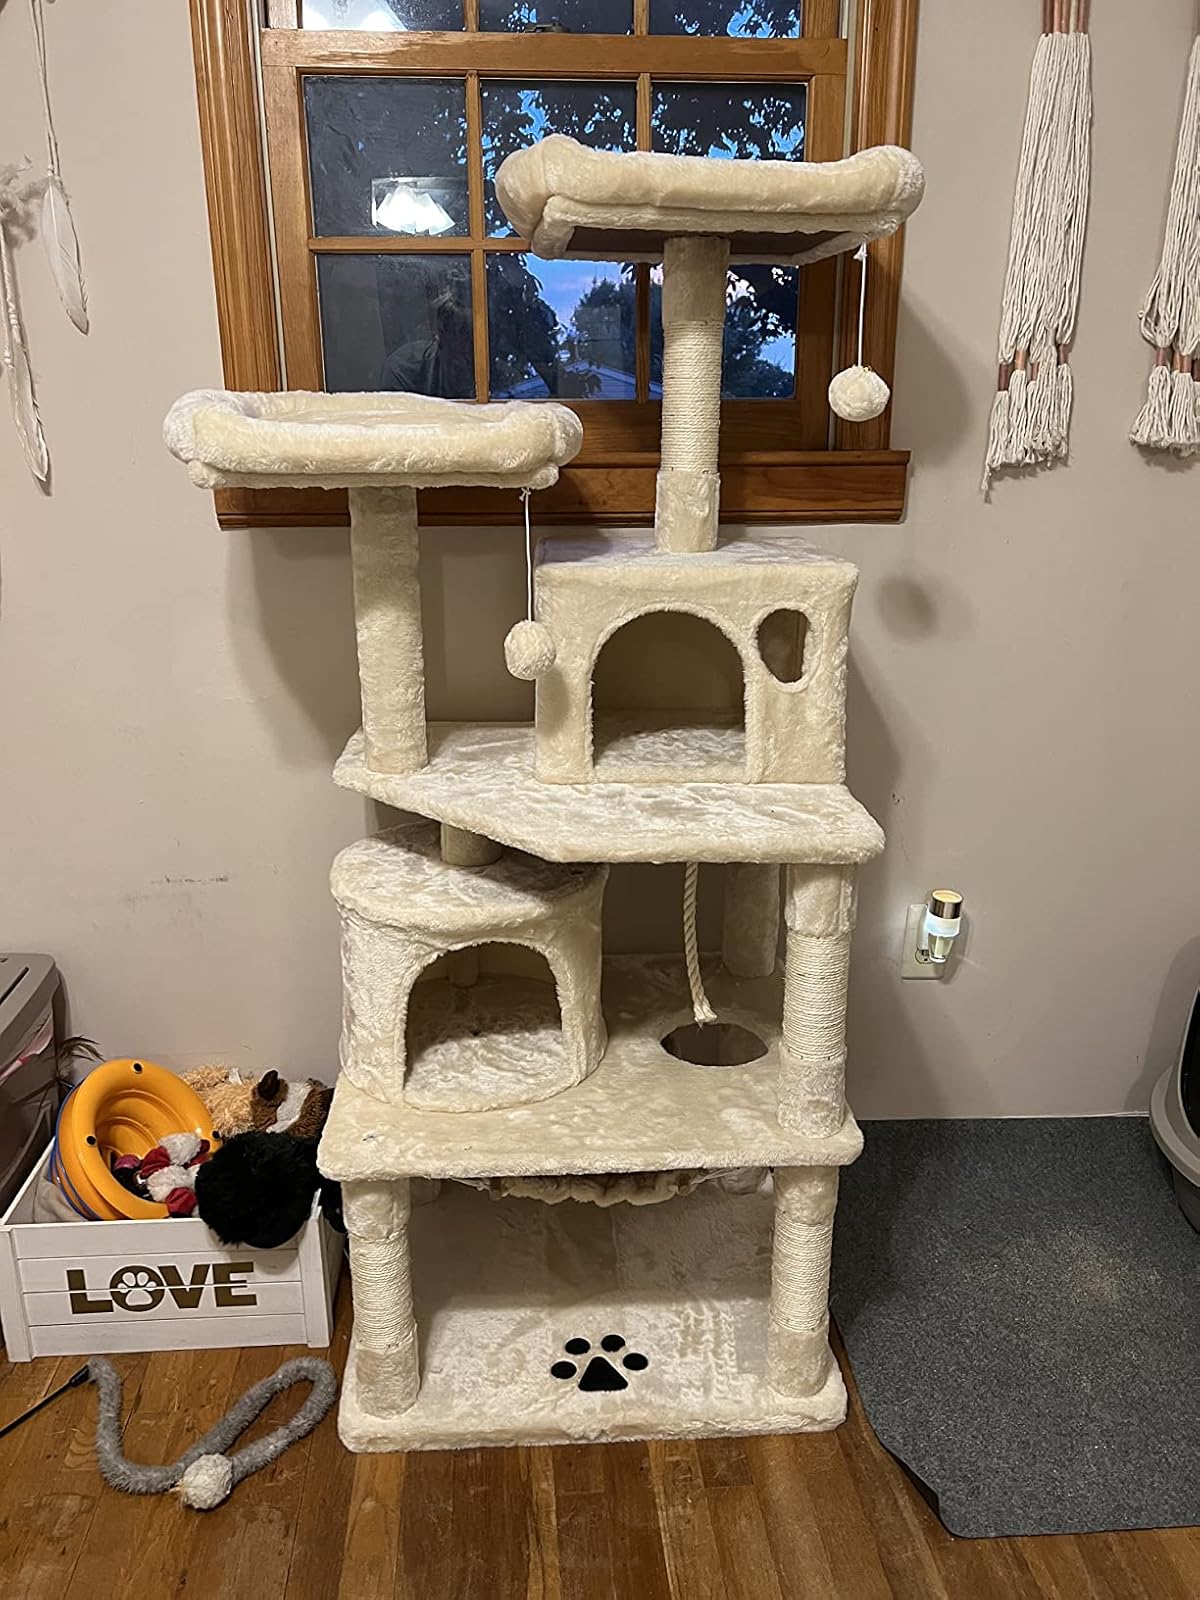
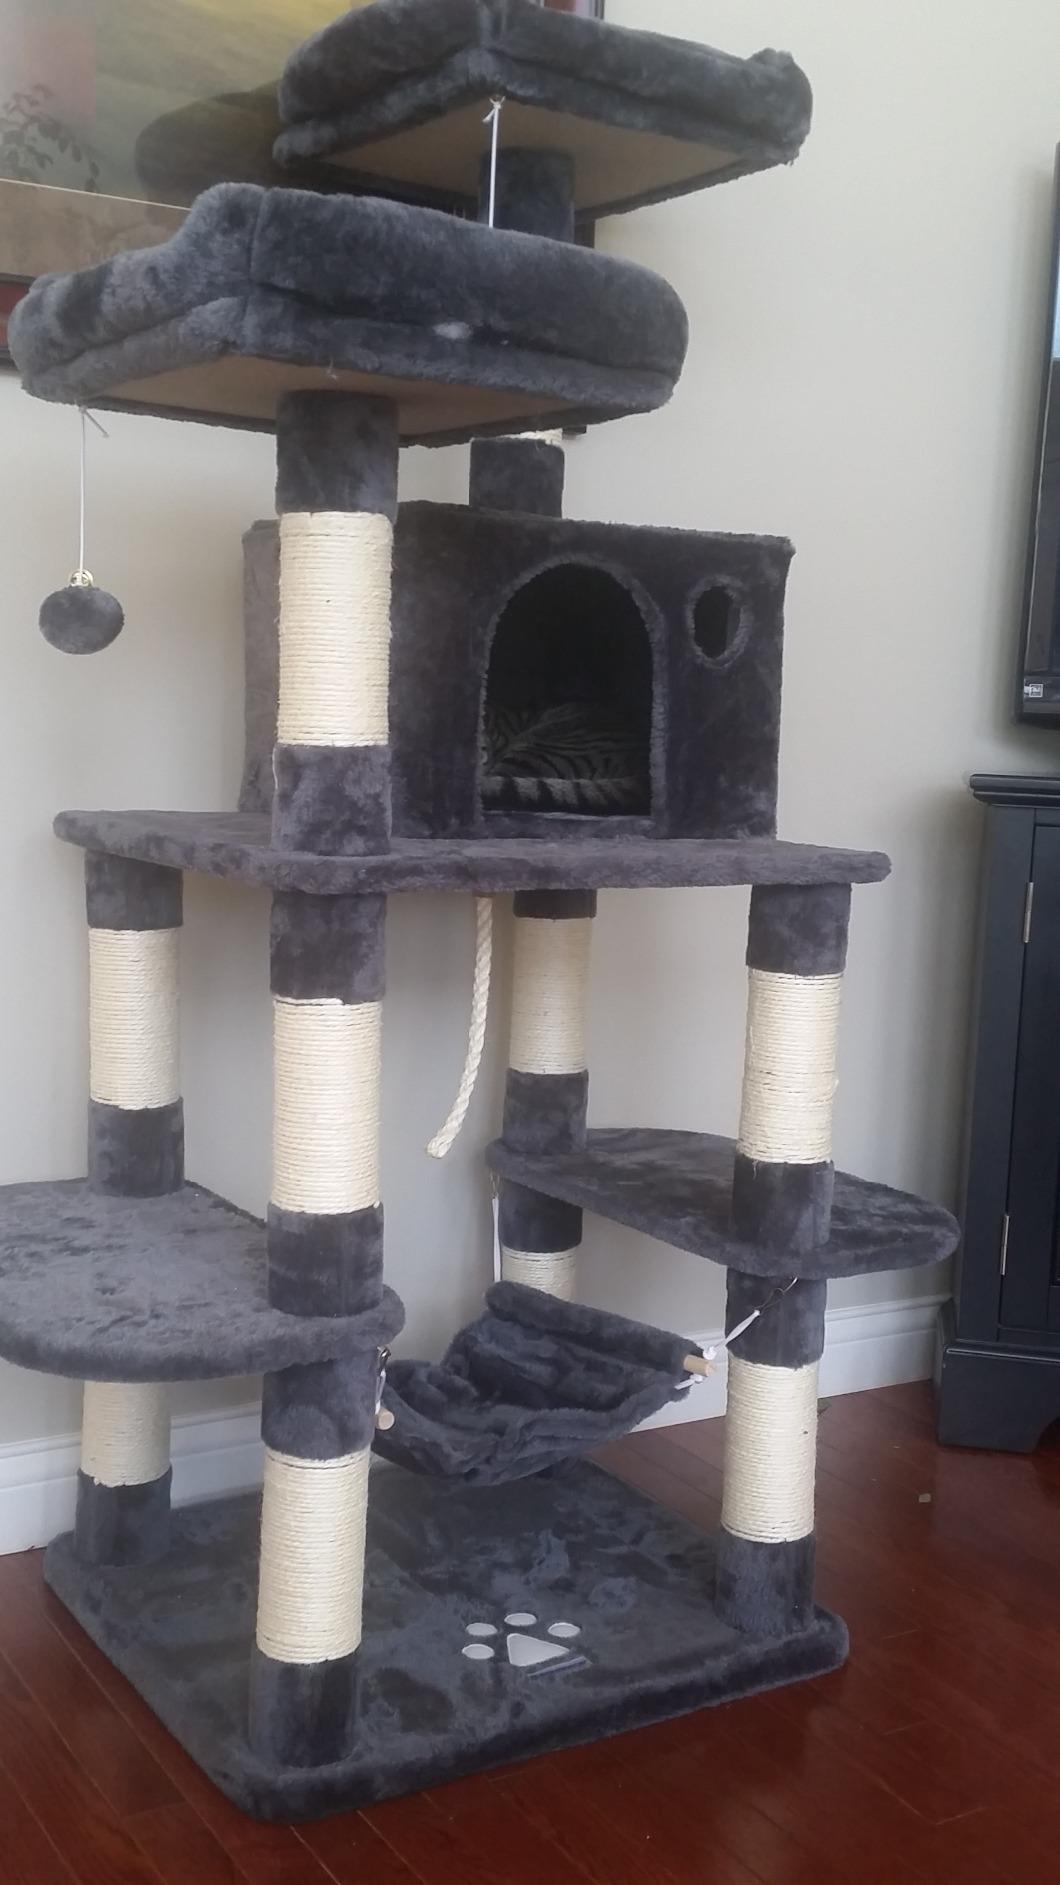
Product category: items_cat tree
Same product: no